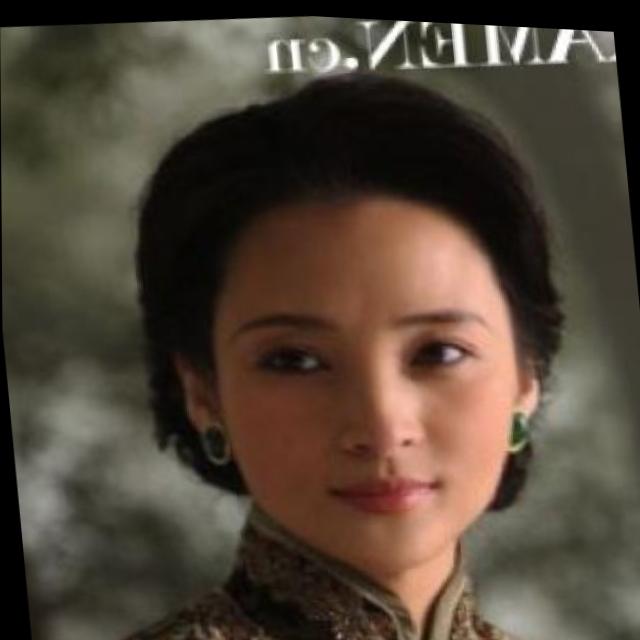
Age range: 21-44